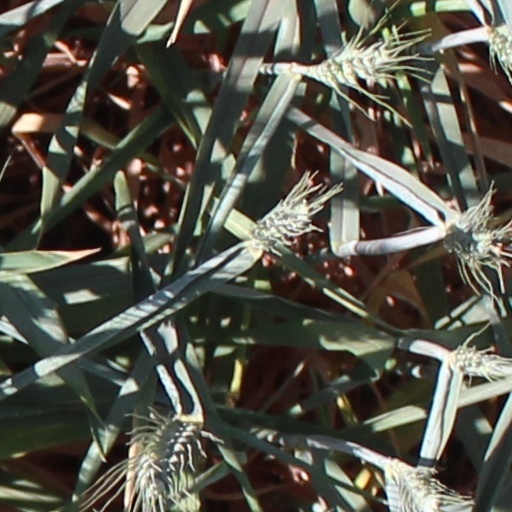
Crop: wheat